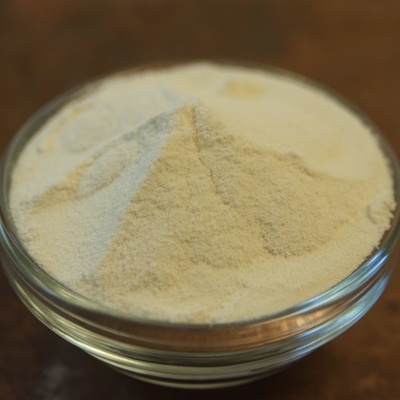
Muntons Light Dried Malt Extract
COLOR: 5 EXTRACT: 45
Brand: boomchugalug.com
Category: Arts & Entertainment > Hobbies & Creative Arts > Homebrewing & Winemaking Supplies > Beer Brewing Grains & Malts > Base Malt